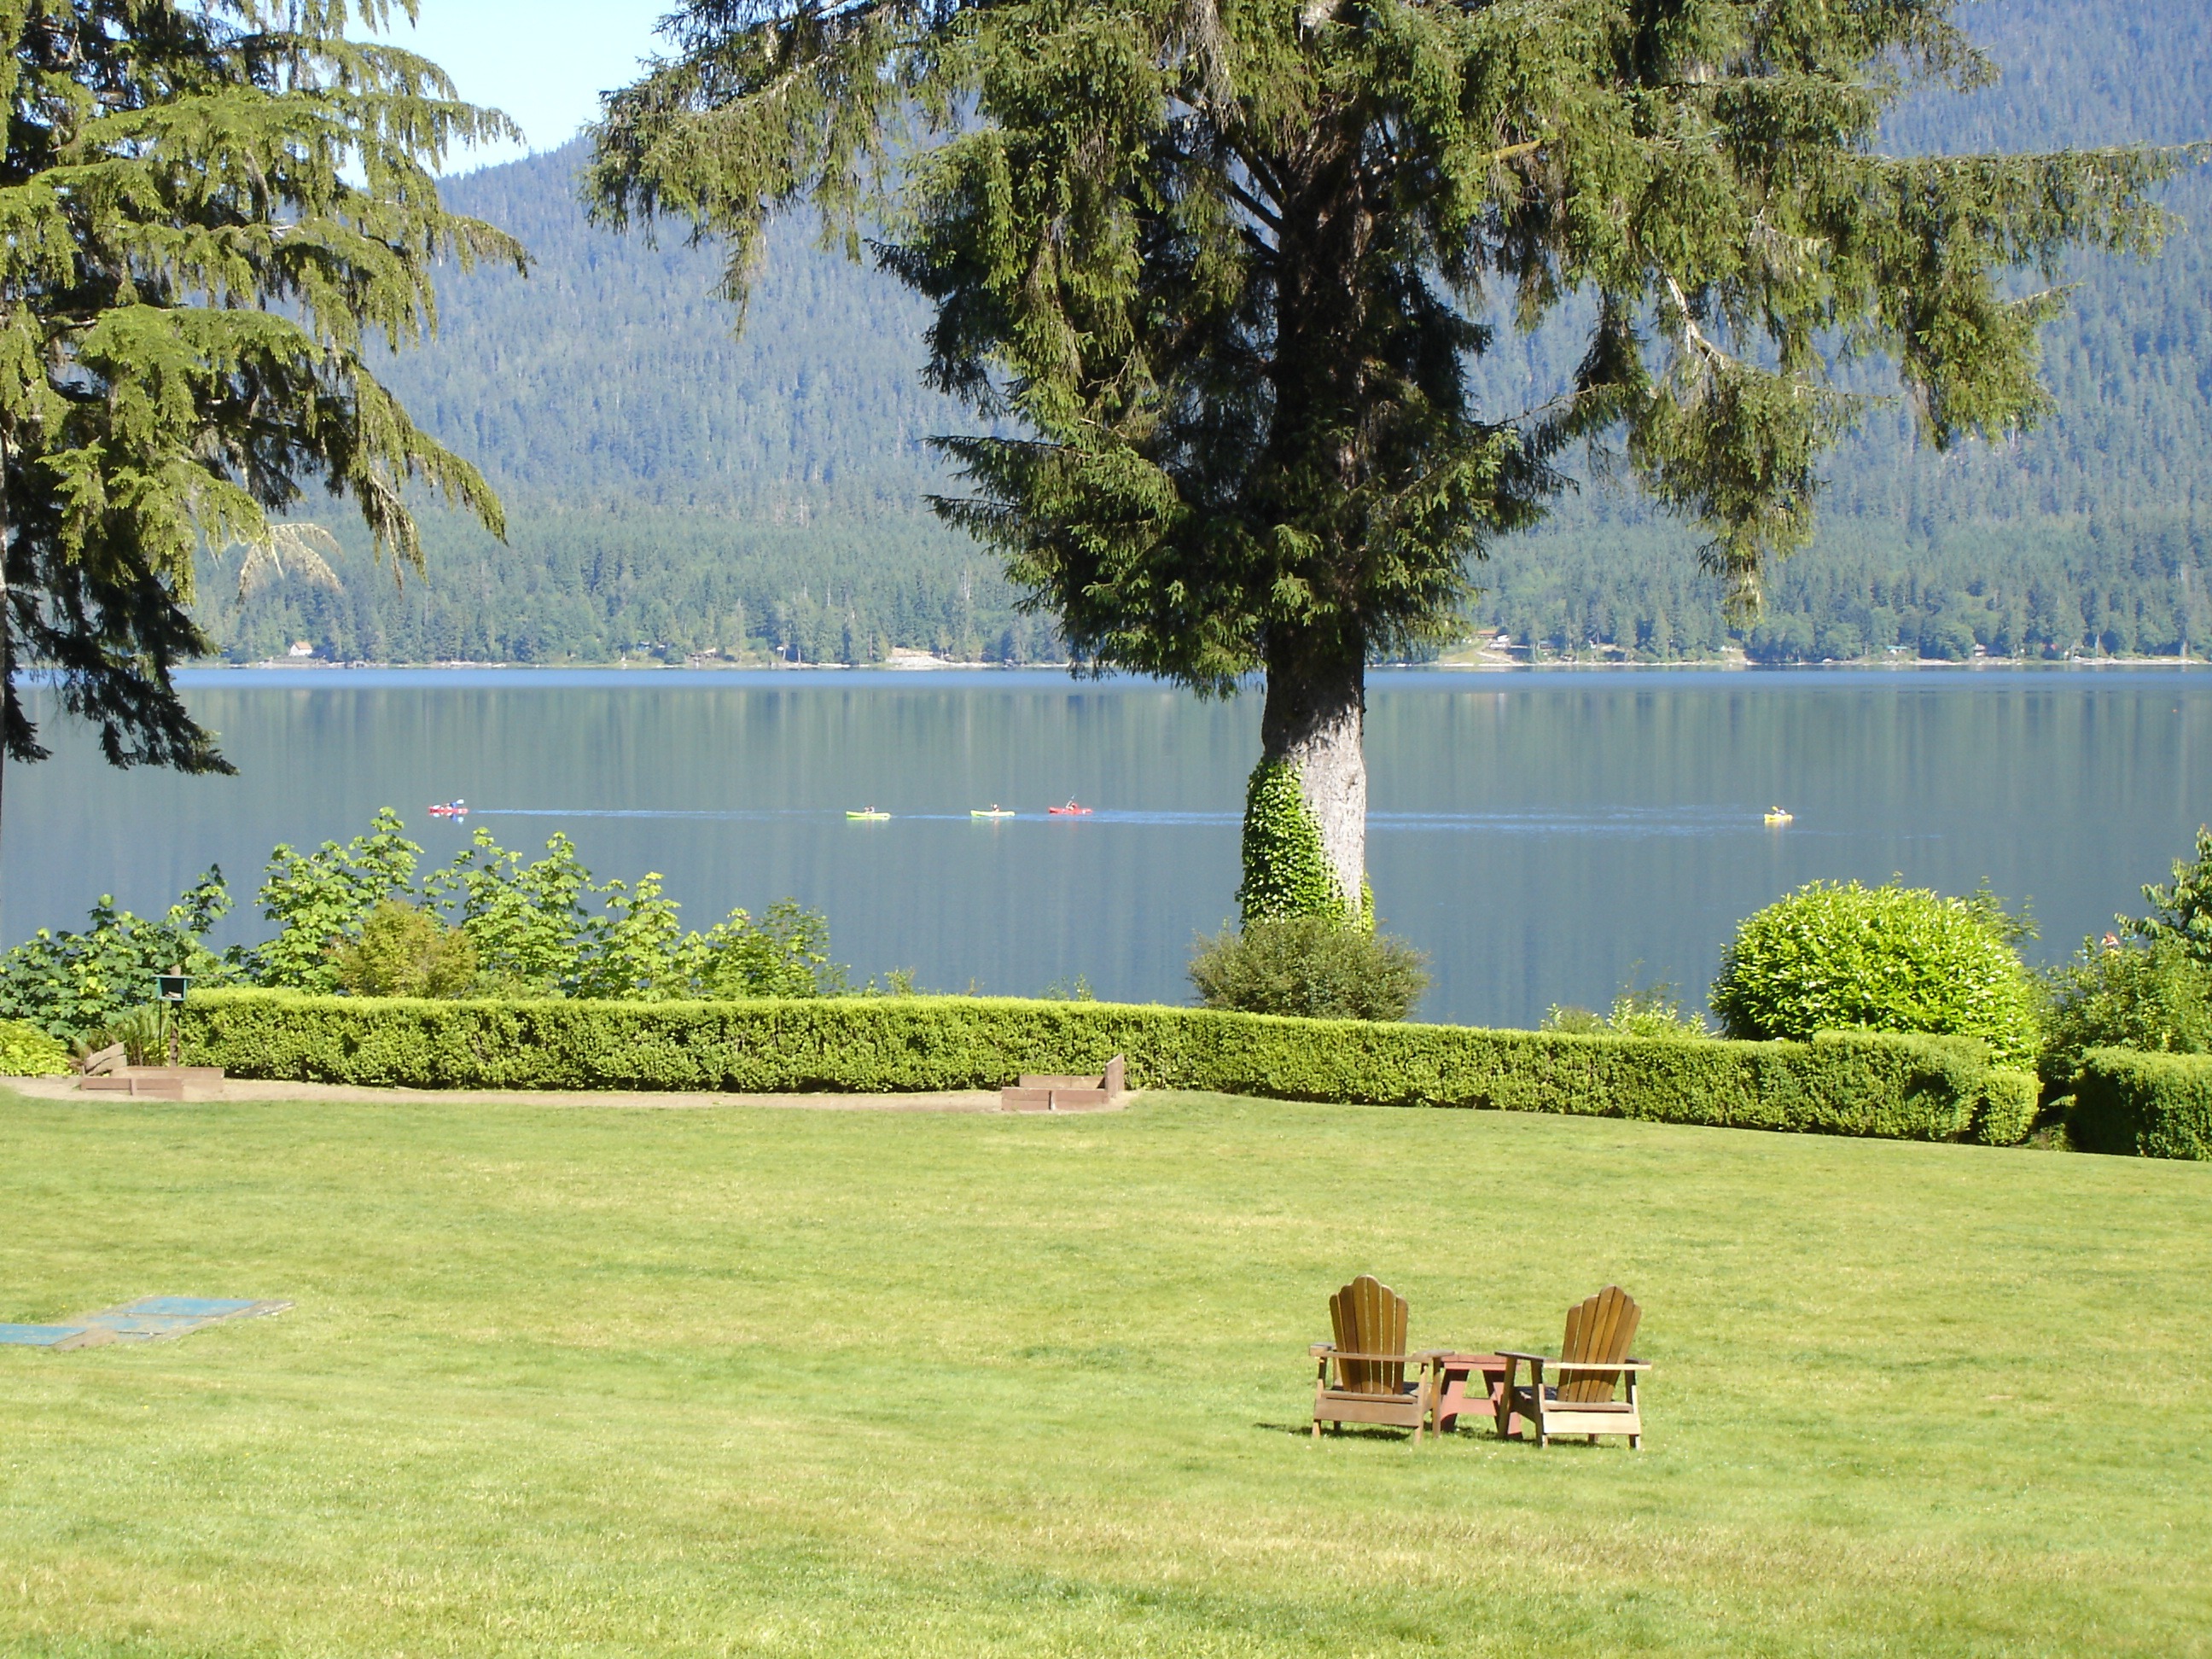
landscape, tree, water, nature, grass, plant, lawn, meadow, flower, lake, pond, scenic, pasture, scenery, usa, backyard, garden, washington, shrub, vista, estate, lakes, yard, kayaks, rural area, olympic national park, woody plant, lake quinault